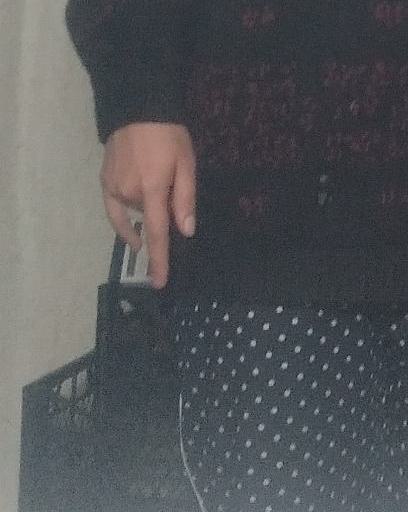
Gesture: no_gesture